Timothy Harris

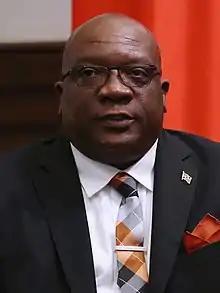
Harris in 2019

Timothy Sylvester Harris (born 6 December 1964) is a Saint Kittitian and Nevisian politician, who served as the third prime minister of Saint Kitts and Nevis from 2015 to 2022. He previously served as Minister of Foreign Affairs from 10 August 2001 to 25 January 2008, as Minister of Finance from 2008 to 2010, and as Senior Minister and Minister for Agriculture from 2010 to 2013.